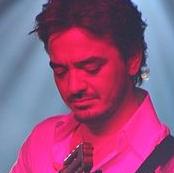
Age: 30